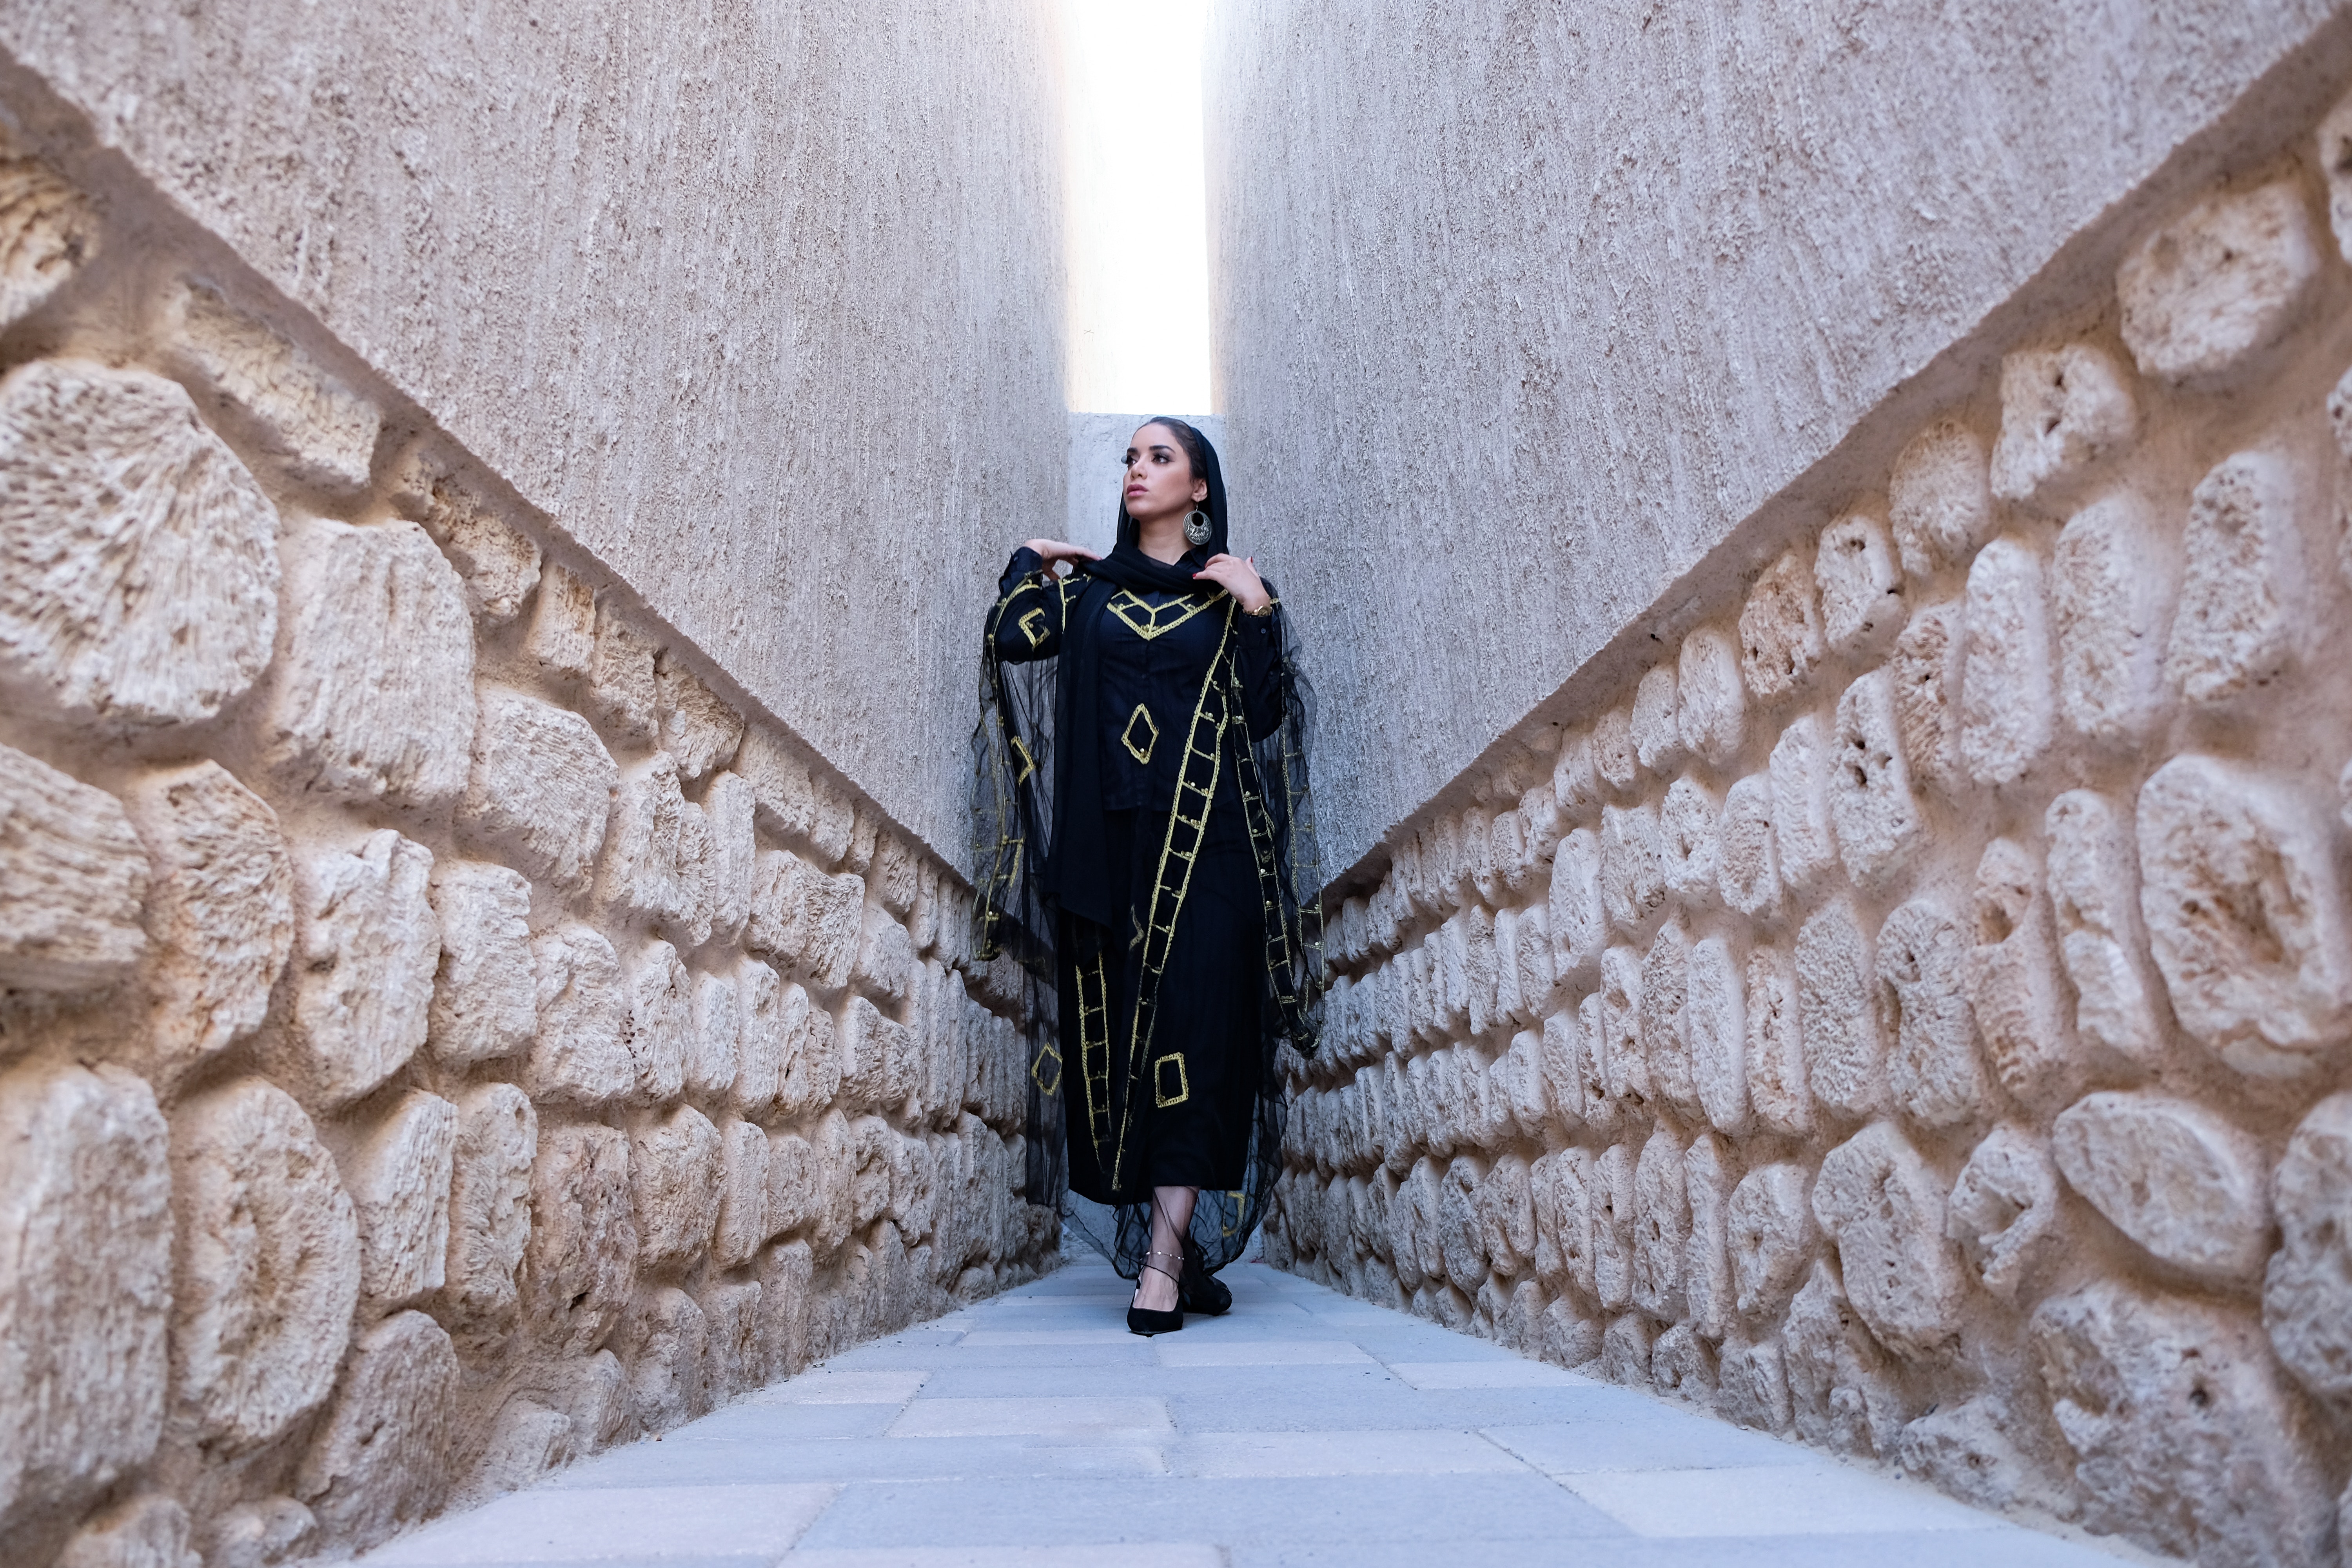
wall, fashion, outerwear, street fashion, architecture, photography, abaya, winter, fashion design